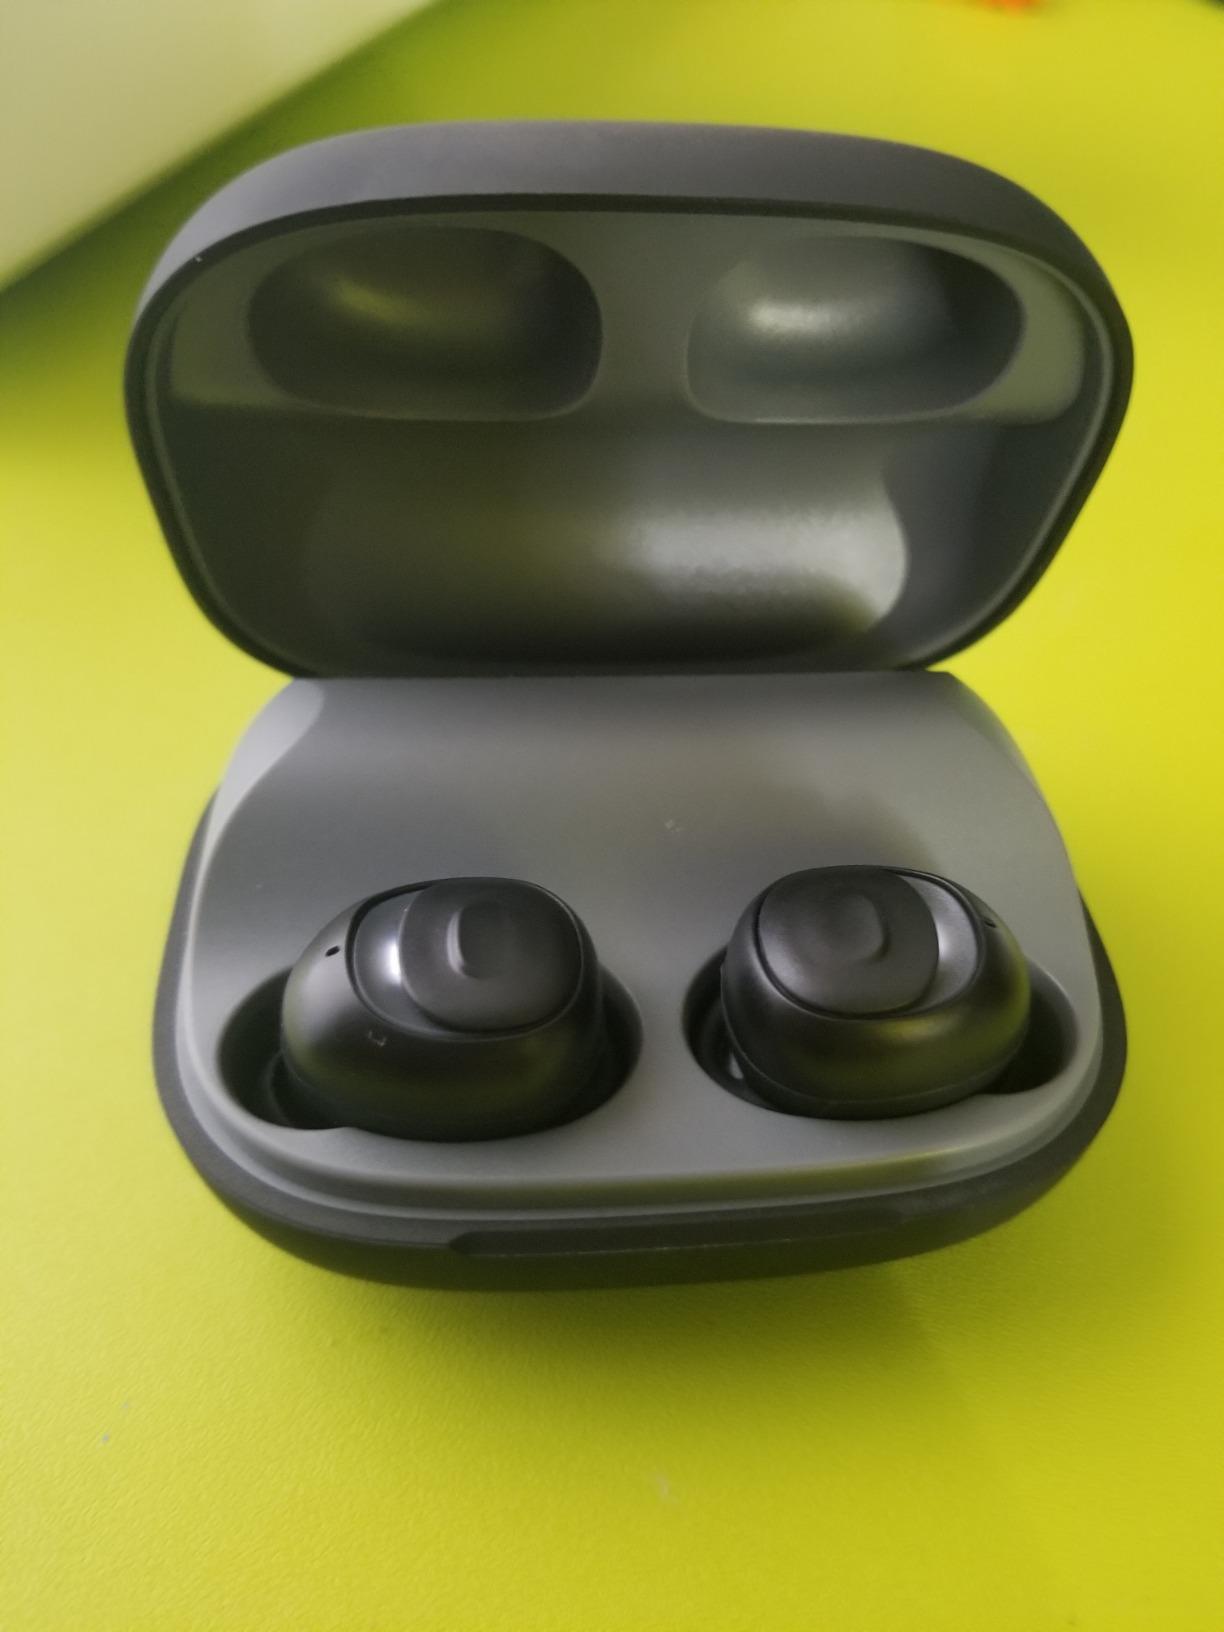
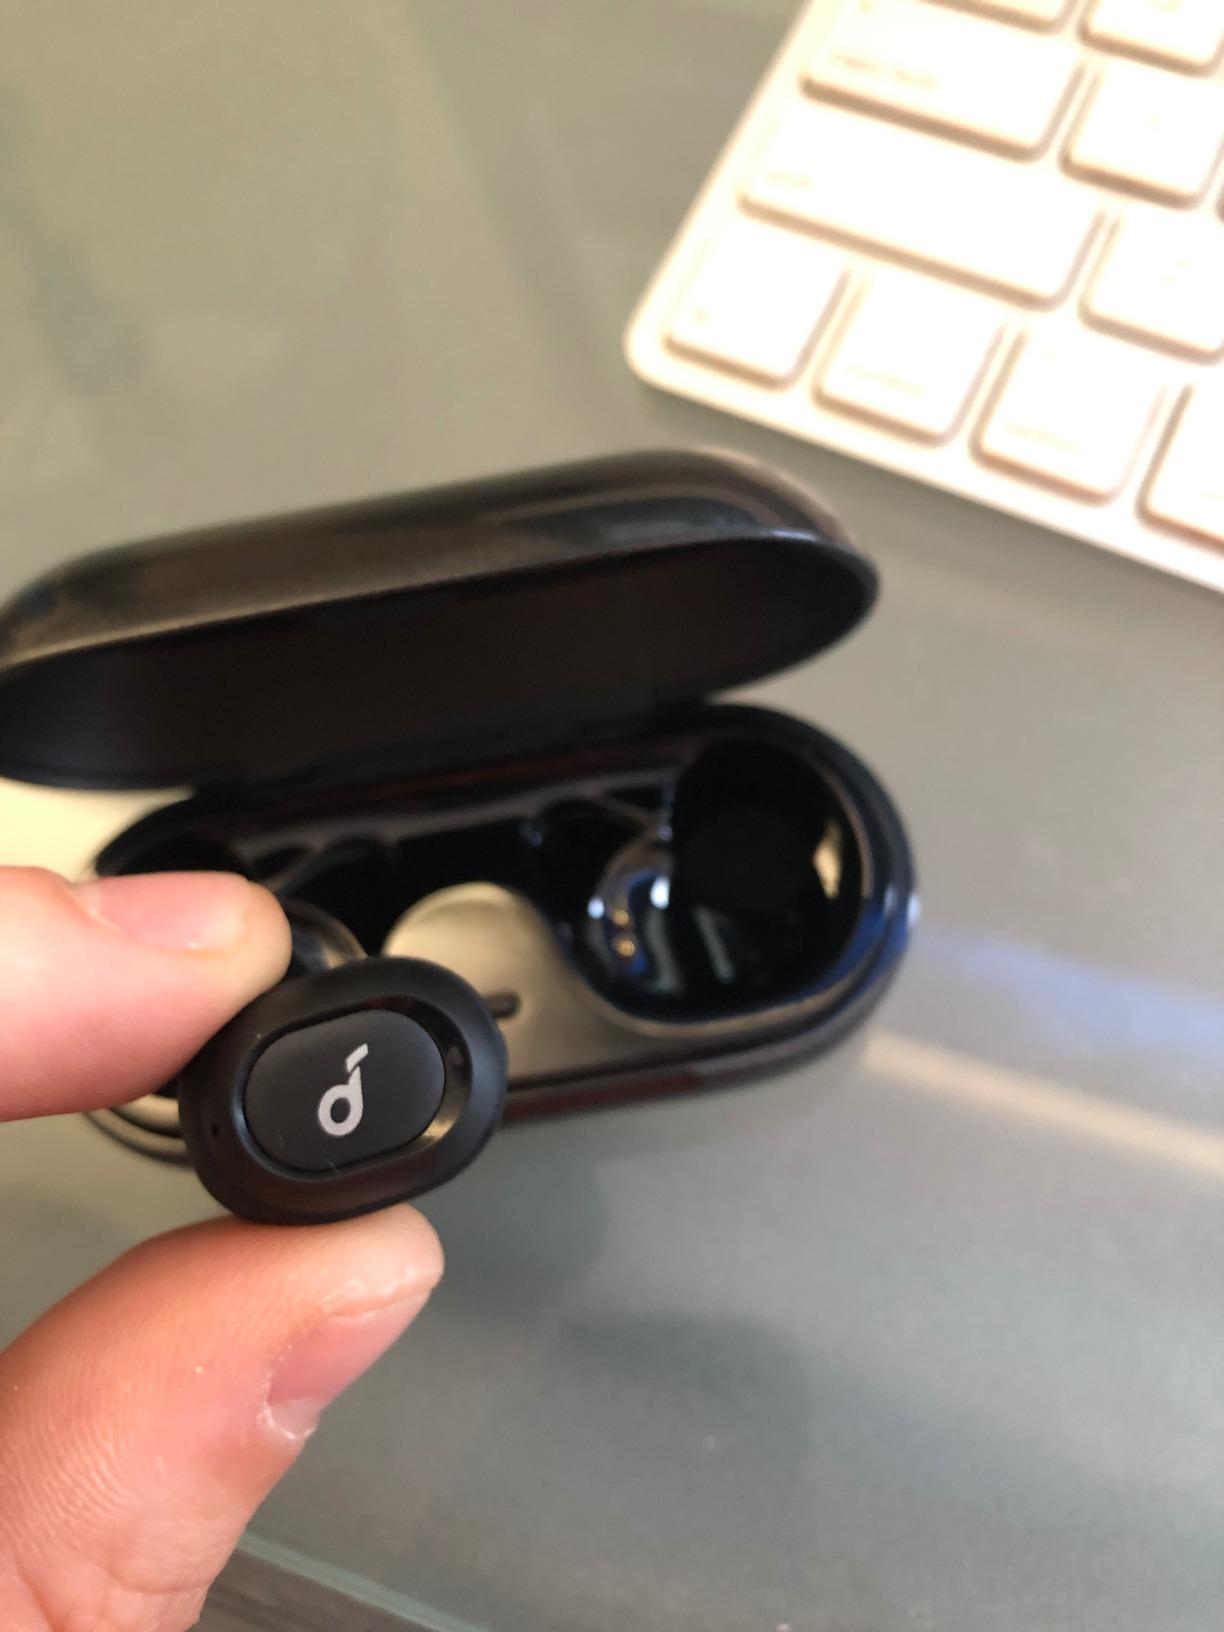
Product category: earbuds
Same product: no